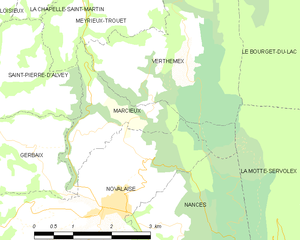
Carte des communes françaises